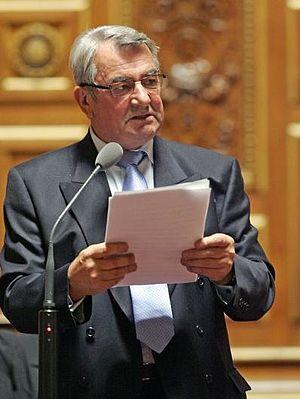
Photo du Sénateur Daniel Raoul
Daniel Raoul, né le 28 juillet 1941 à Pléhédel, est un homme politique français, membre du Parti socialiste.